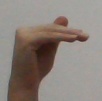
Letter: khaa